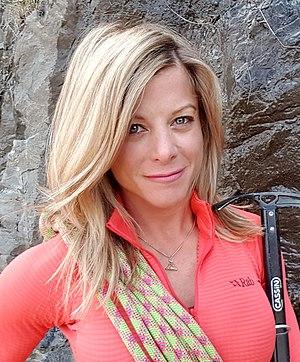
Autoportrait de l'alpiniste canadienne Monique Richard en mai 2019.
Monique Richard, née le 25 février 1975 à Montréal au Canada, est une alpiniste canadienne.
La liste de grimpeurs et d'alpinistes est la liste des personnes notables pour leurs activités d'alpinisme, d'escalade.